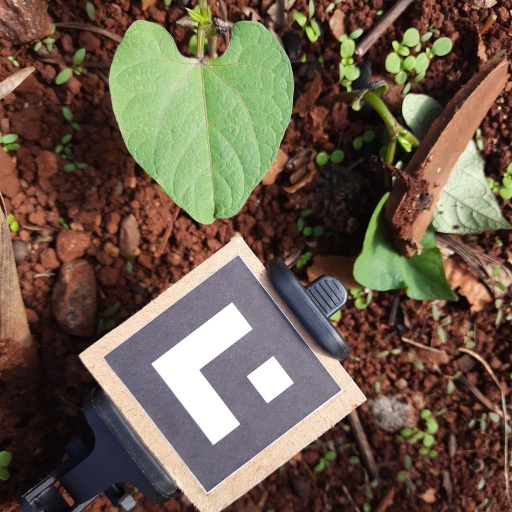
Observations: flat surface, no eating holes, with soild dust, under sunlight